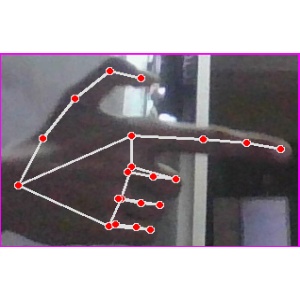
अक्षर: ब